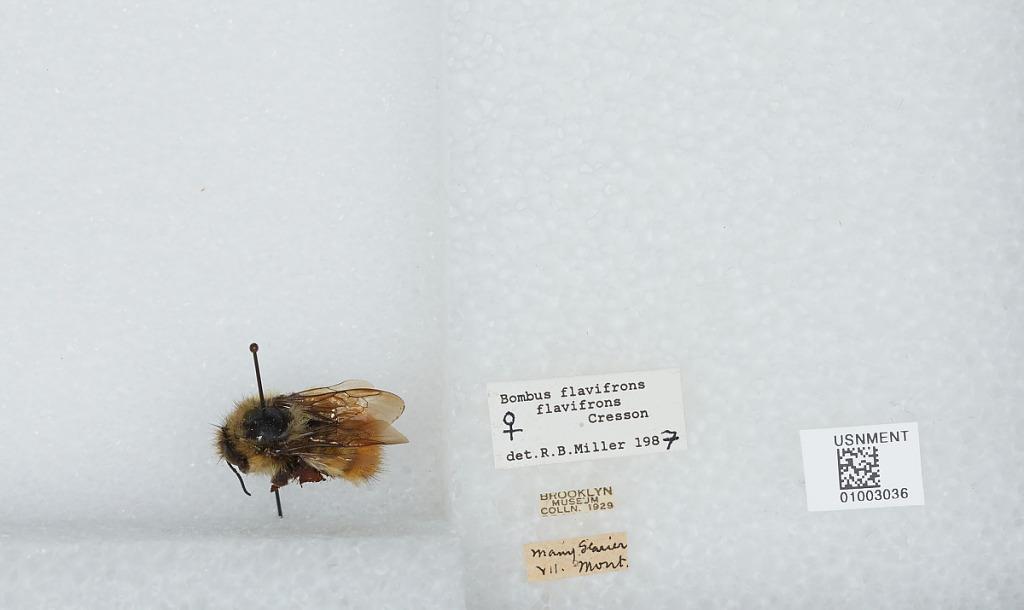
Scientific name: Bombus (Pyrobombus) flavifrons Cresson
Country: United States
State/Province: Montana
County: Glacier
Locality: Many Glacier
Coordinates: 48.7992, -113.656
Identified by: Miller, R. B.